Describe the emotion expressed in this image:  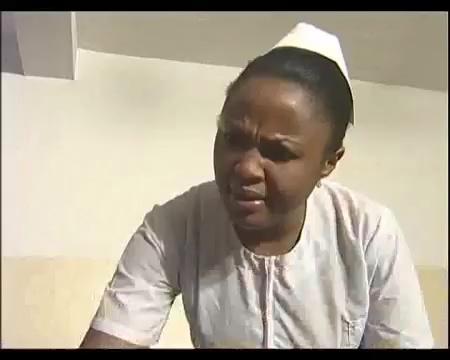
This person displays Pain, valence and arousal with low intensity.